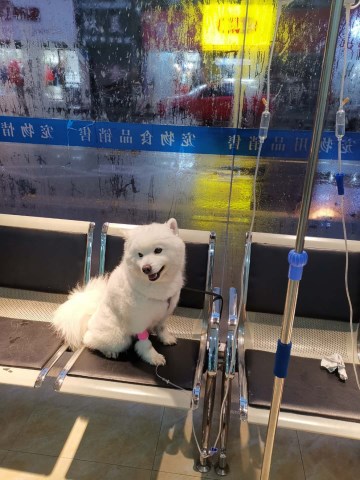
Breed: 2192-n000088-Samoyed